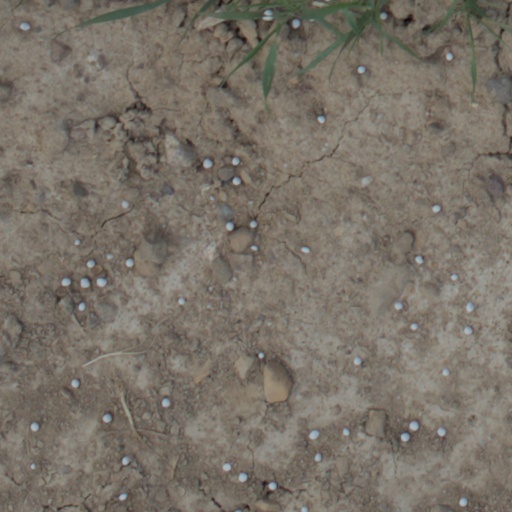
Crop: wheat